Meigs Elevated Railway

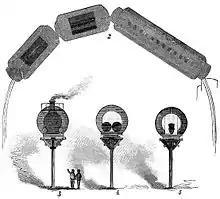
Top view: Fig. 2 is a plan view of a train on a sharp curve, Fig. 3 is an end view of the track and the engine, Fig. 4 is a section through tender and track, and Fig. 5 is a section through the car

The following description is based on a plan, with annotations, published in "The Meigs Railway System: The Reasons For Its Departures From The Ordinary Practice", page 177.